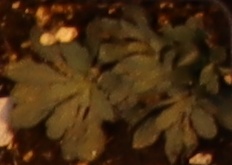
Label: Horseweed